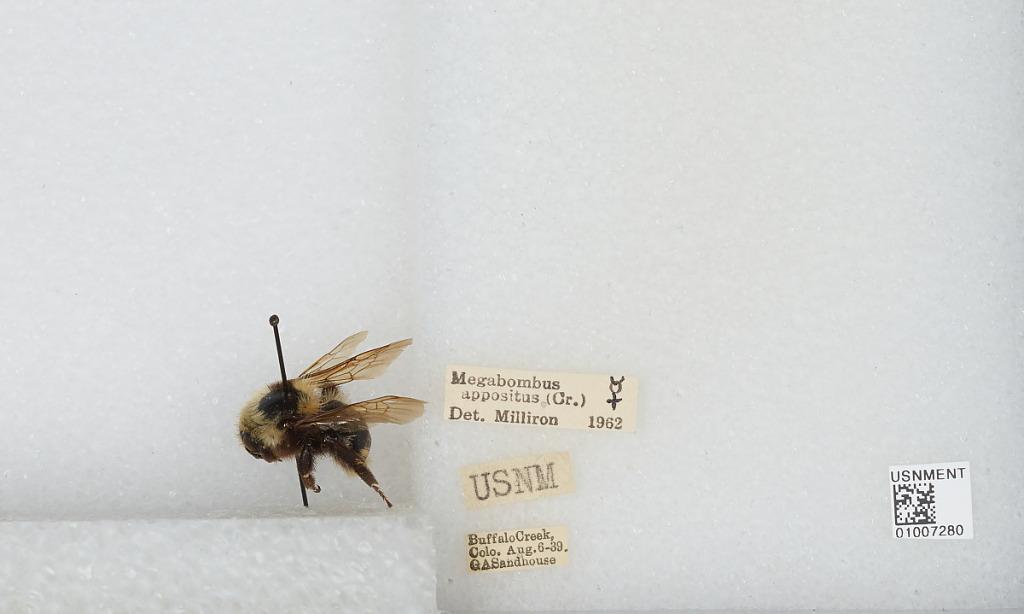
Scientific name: Bombus (Subterraneobombus) appositus Cresson
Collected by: G. Sandhouse
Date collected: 1939-8-6
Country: United States
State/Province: Colorado
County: Jefferson
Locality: Buffalo Creek
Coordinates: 39.3864, -105.27